Grimm (film)

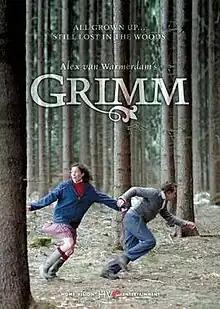
Theatrical release poster

Grimm is a 2003 comedy drama film directed by Alex van Warmerdam, based on a script he co-wrote with Otakar Votocek. It is loosely inspired by the Brothers Grimm story "Brother and Sister" and incorporating contemporary urban legends, such as that of the kidney heist. The movie stars Halina Reijn, Jacob Derwig, Carmelo Gómez and Elvira Mínguez.